Gerngroß Department Store

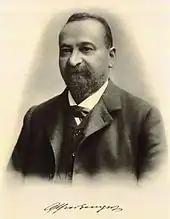
The Founder - Alfred Abraham Gerngroß (1879)

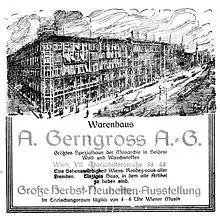
Advertisement (1912)

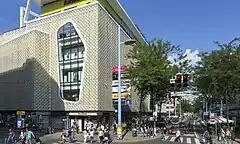
The Gerngross store on the Mariahilferstraße

Alfred Abraham Gerngroß (1844–1908) from Forth near Nuremberg, who had learned the drapers trade from August Herzmansky, who had founded, in 1863, a prominent Viennese drapery. Then on 26 September 1879, with his younger brother Hugo (1857–1929), Alfred founded his own store on the corner of Mariahilferstrasse 48 and the Kirchengasse. After a period of competition with his former employer, August Herzmansky, the two companies tried to work together, but this did not prosper, and the collaboration ceased again in 1881.